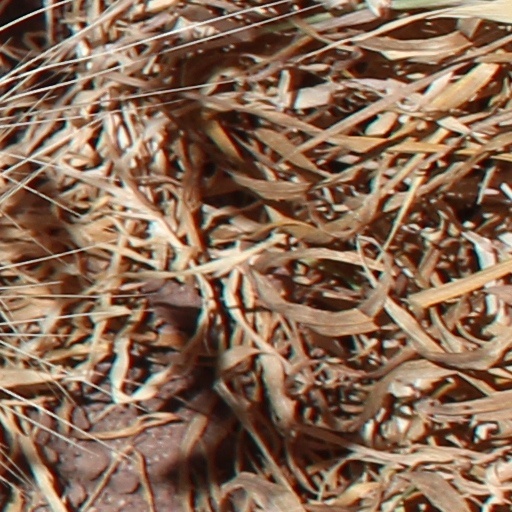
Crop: wheat